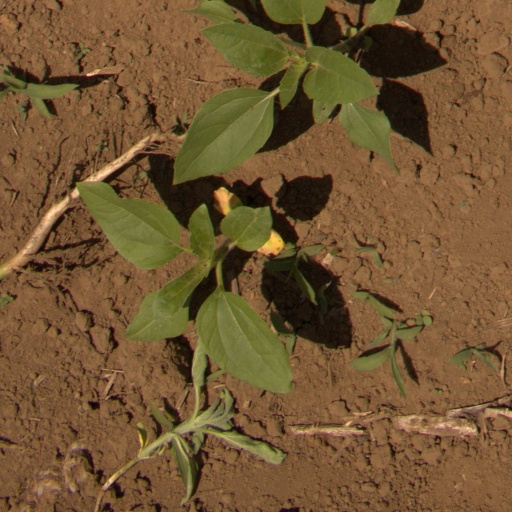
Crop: Jerusalem artichoke